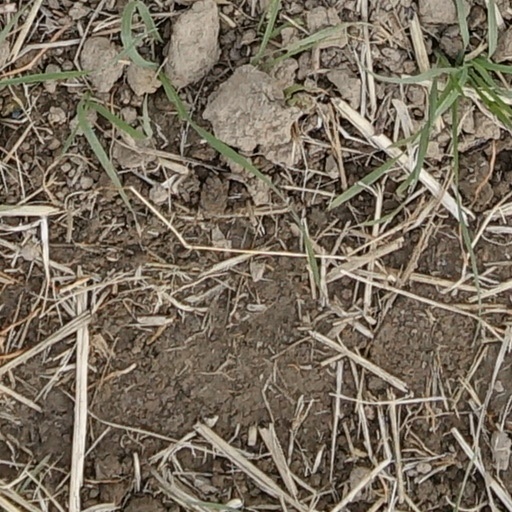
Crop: wheat